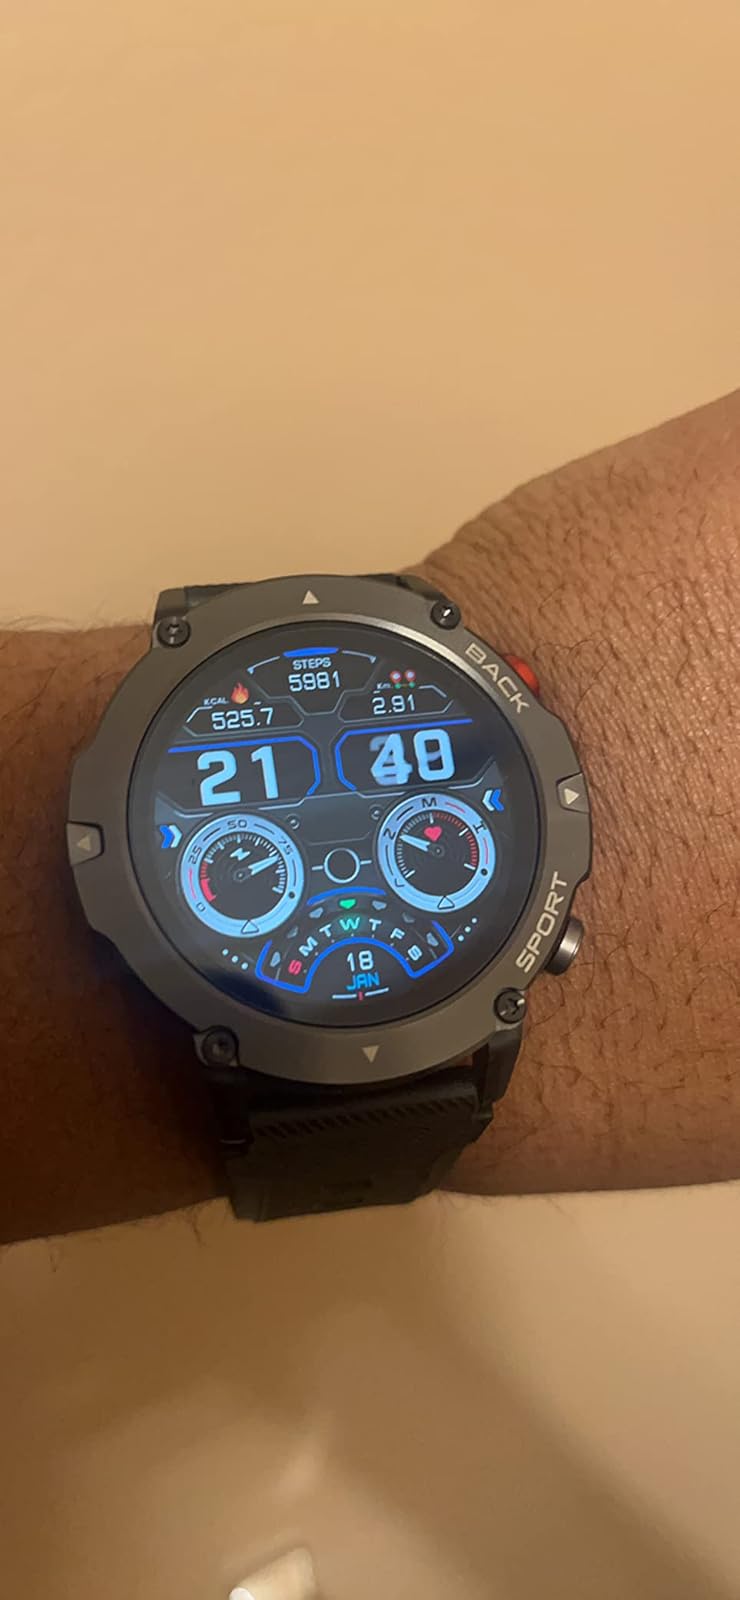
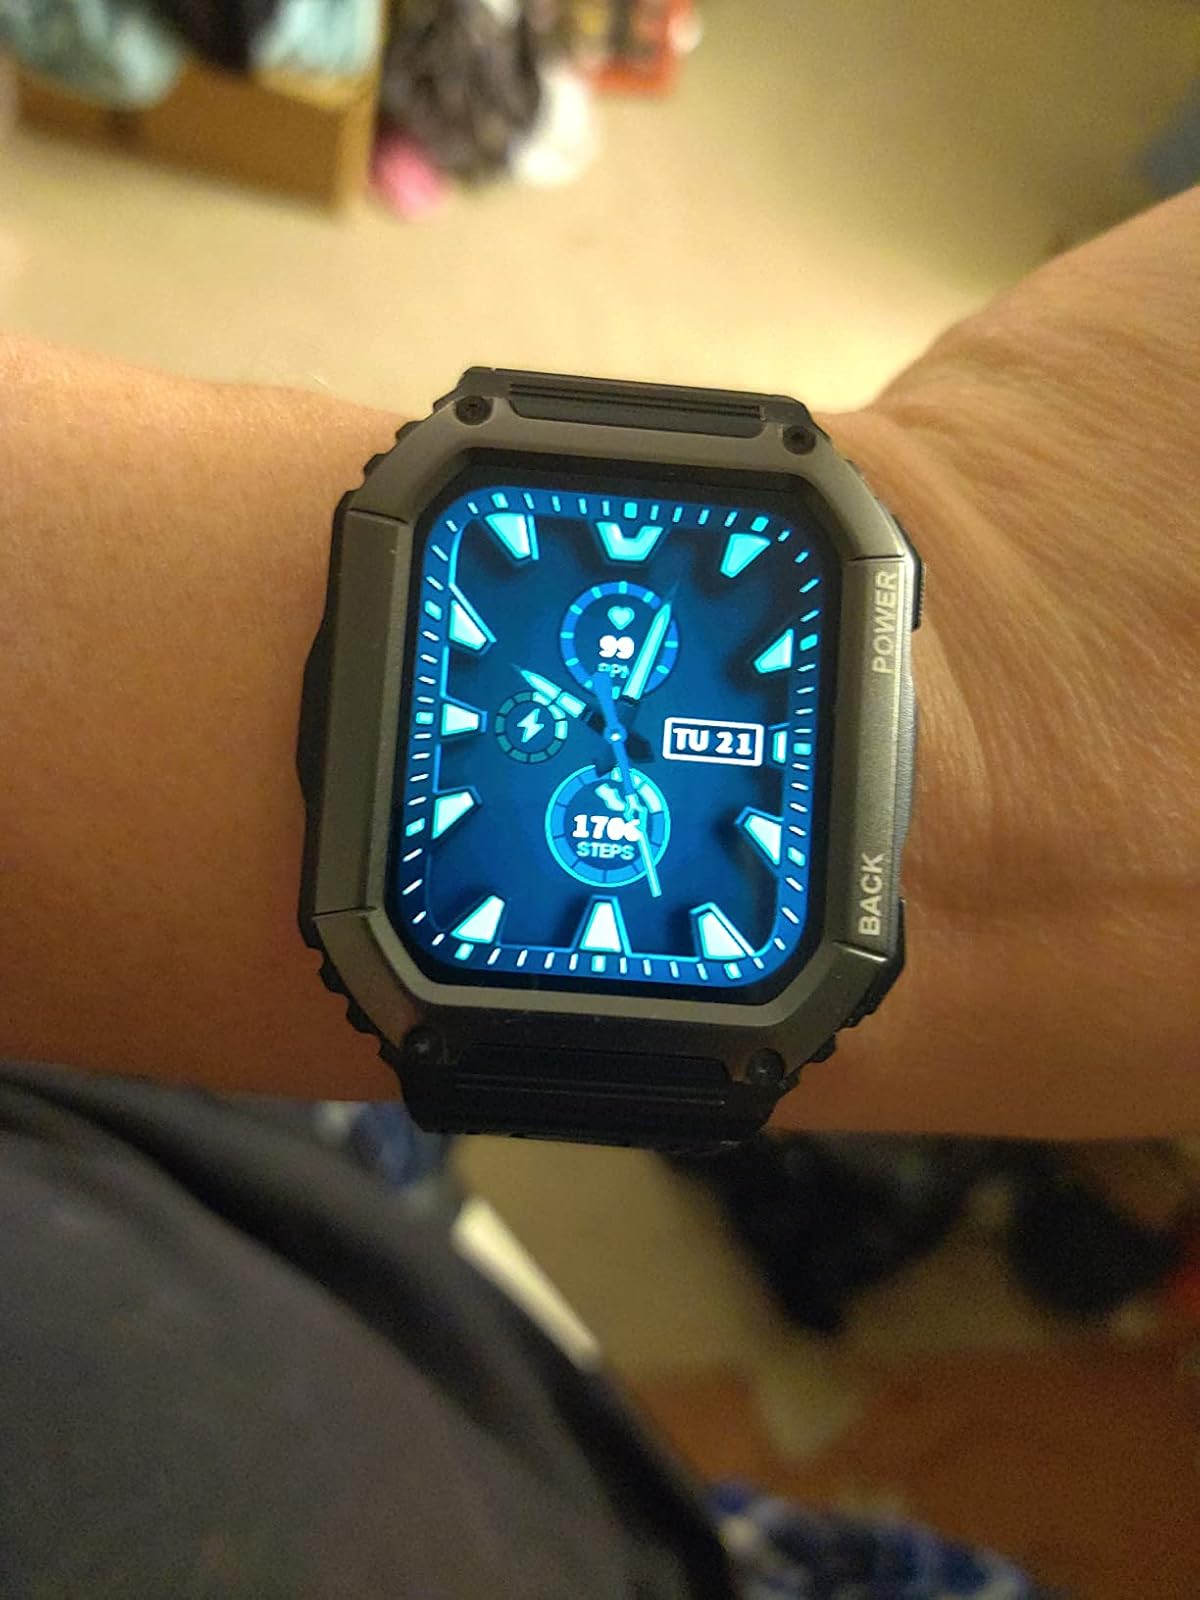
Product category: smartwatch
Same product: no